Hashish and Wine

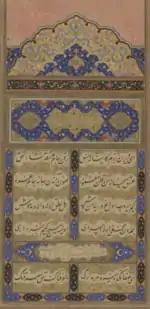
First page of Hashish and Wine

The main characters of the poem are Bang (hashish) and Bada (goblet of wine), embodying the image of a proud and arrogant feudal lord who wants to gain dominion over the whole world - the main goals of Fuzuli's criticism. Both Bang and Bada wish to personally subjugate the whole world.